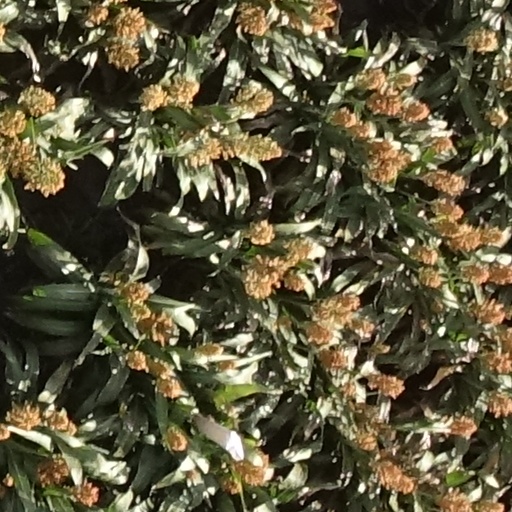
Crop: sorghum